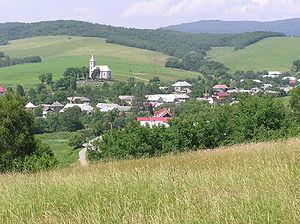
Mlynárovce est un village de Slovaquie situé dans la région de Prešov.